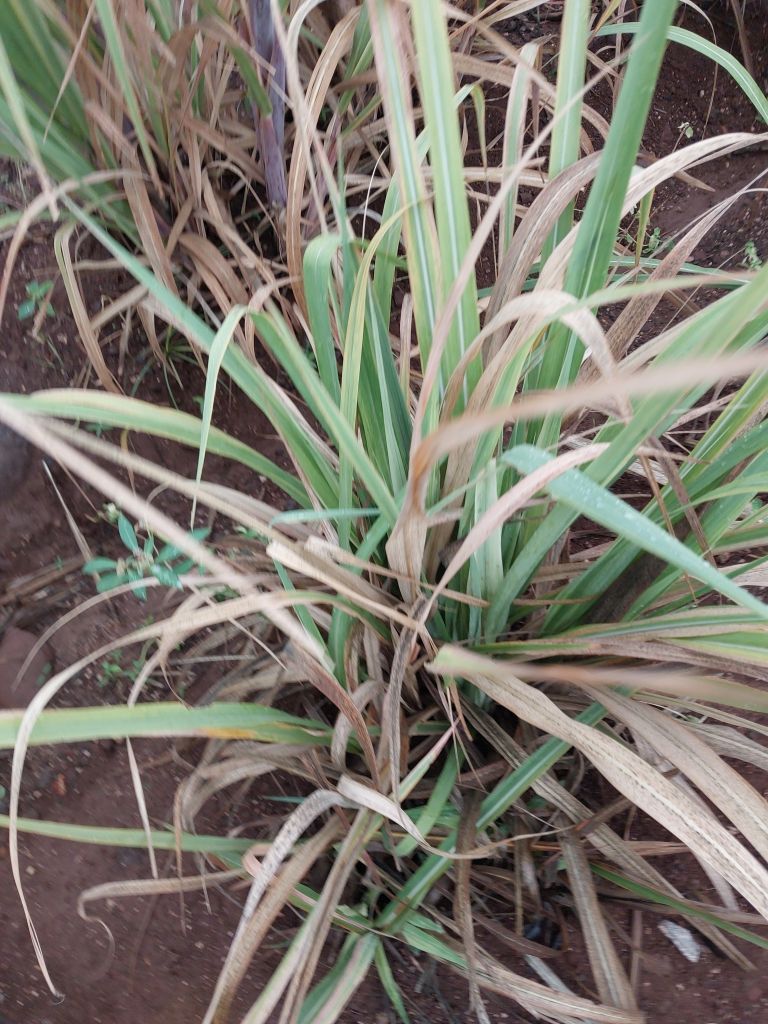
Label: Grassy shoot